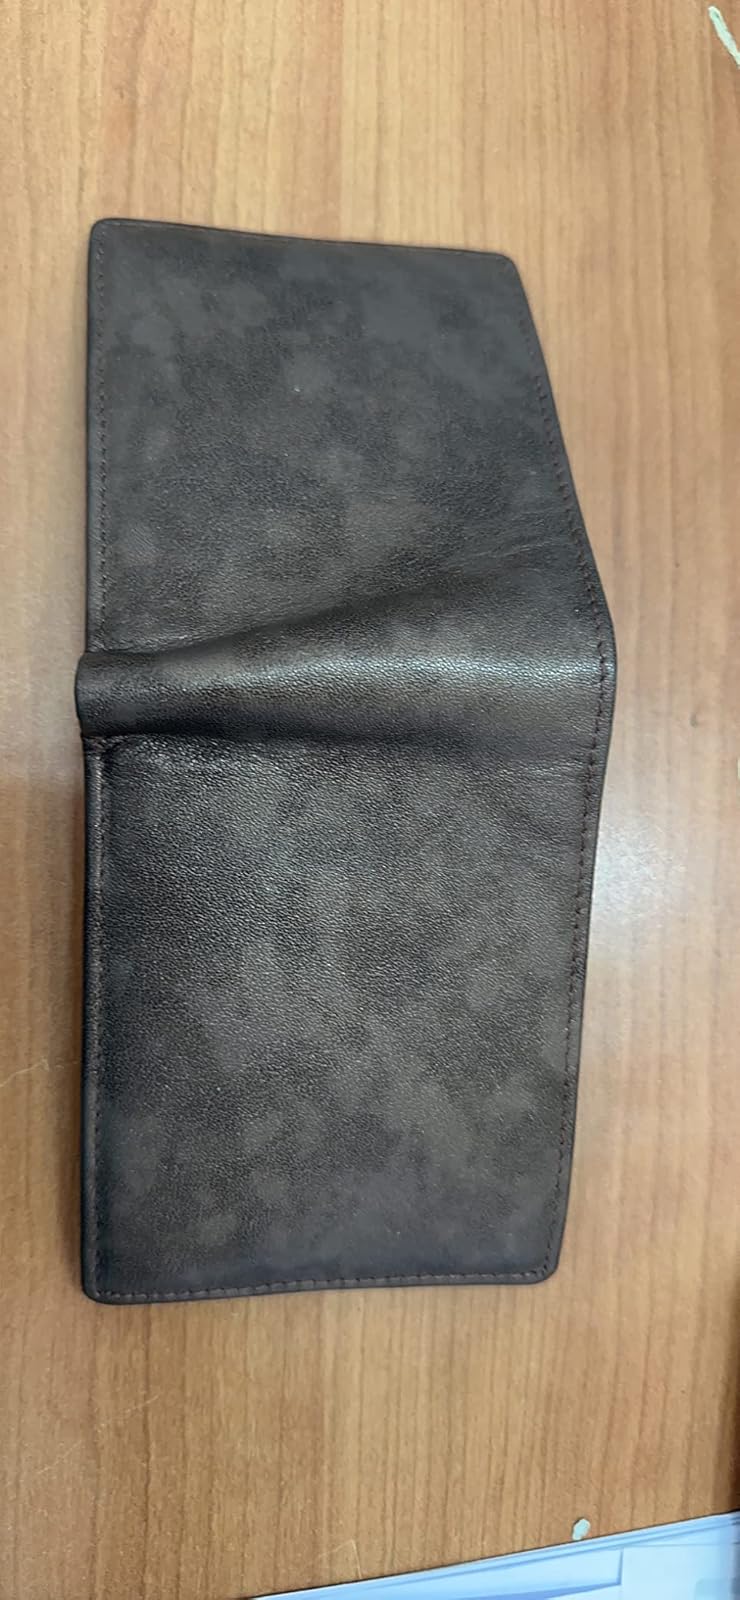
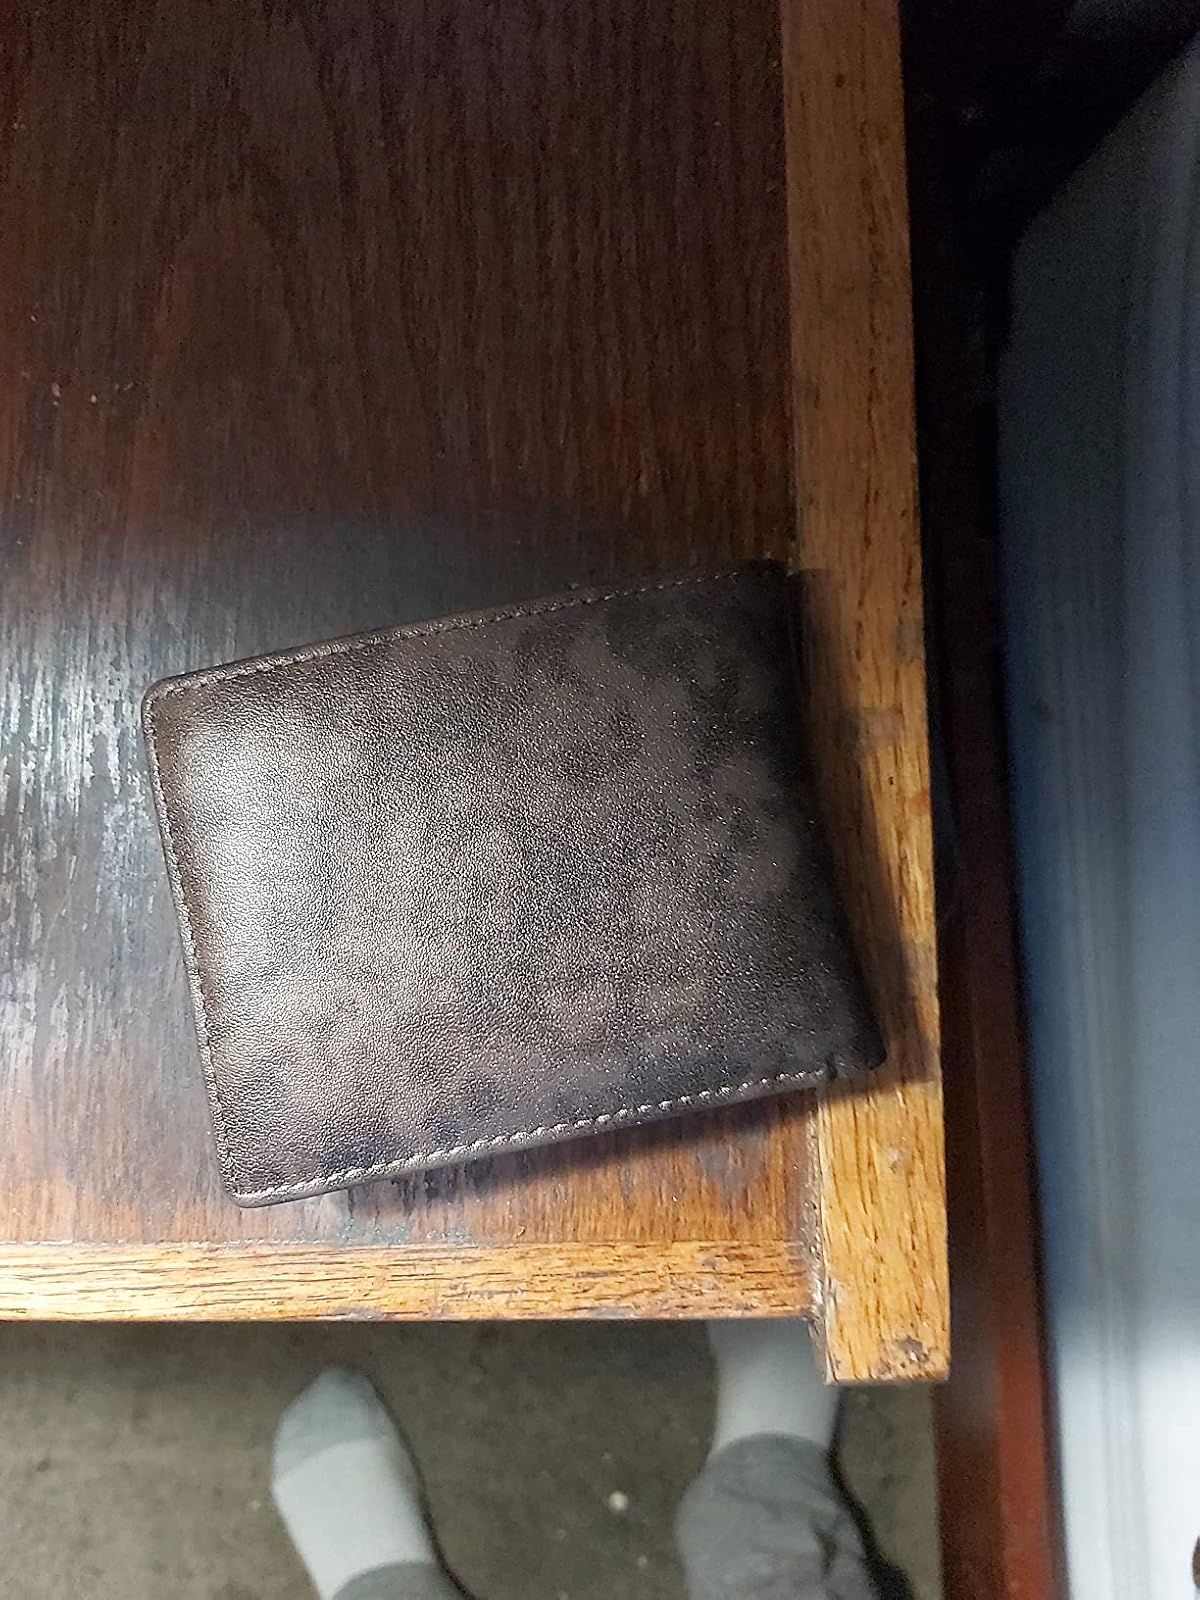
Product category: accessories_wallet
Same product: yes